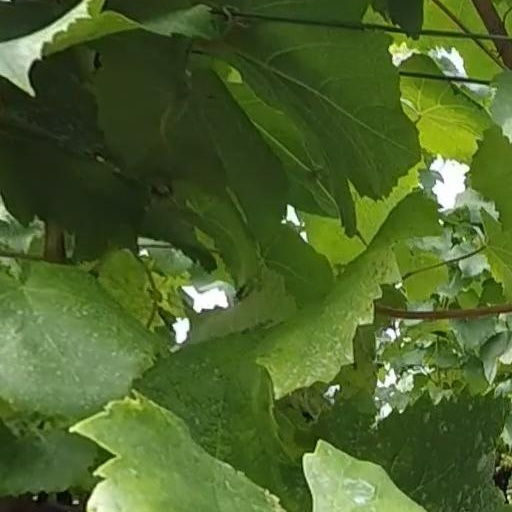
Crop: grape